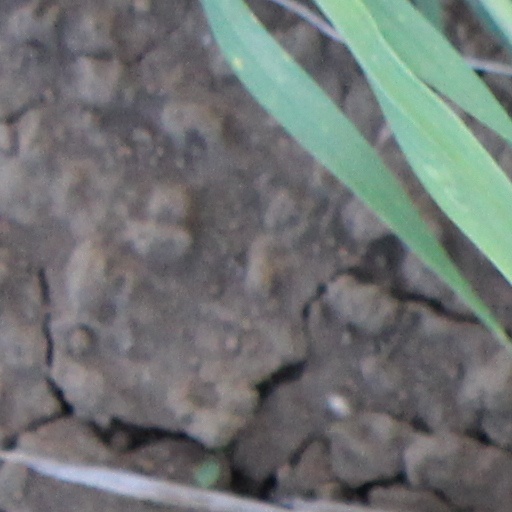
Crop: wheat